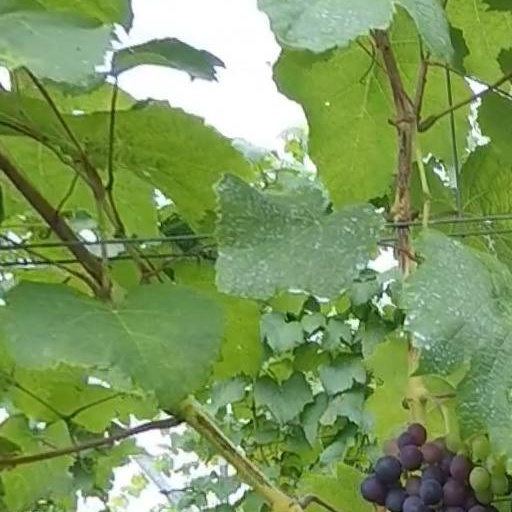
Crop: grape